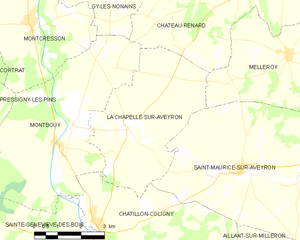
La Chapelle-sur-Aveyron est une commune française, située dans le département du Loiret en région Centre-Val de Loire.